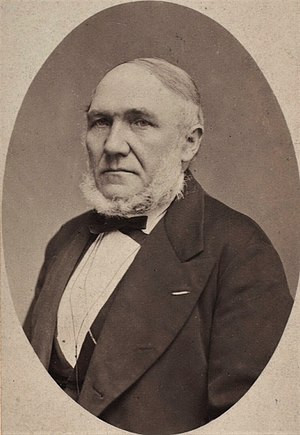
H.C. Müller
H.C. Müller